Aceh Besar Regency

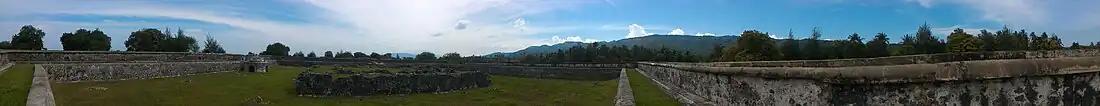
Indra Patra Fortress in Ladong, Krueng Raya

Rusa Island in Lhoong district was shaped like Rusa (deer) before the tsunami struck the island on 26 December 2004, but now that much of it has been washed away, the form of the island has changed and become smaller like a lamb embryo. The island is very important for marking Indonesia's boundaries due to its location as the most westerly island in Indonesia with "Titik Dasar TD175" and "Titik Referensi TR175" (Base Point TD175 and Reference Point TR175).